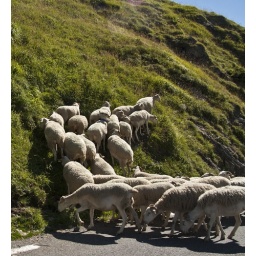
A traffic stopper on the narrow mountain road over Col du Toumalet east of Bareges, Pyrenees, Franc.